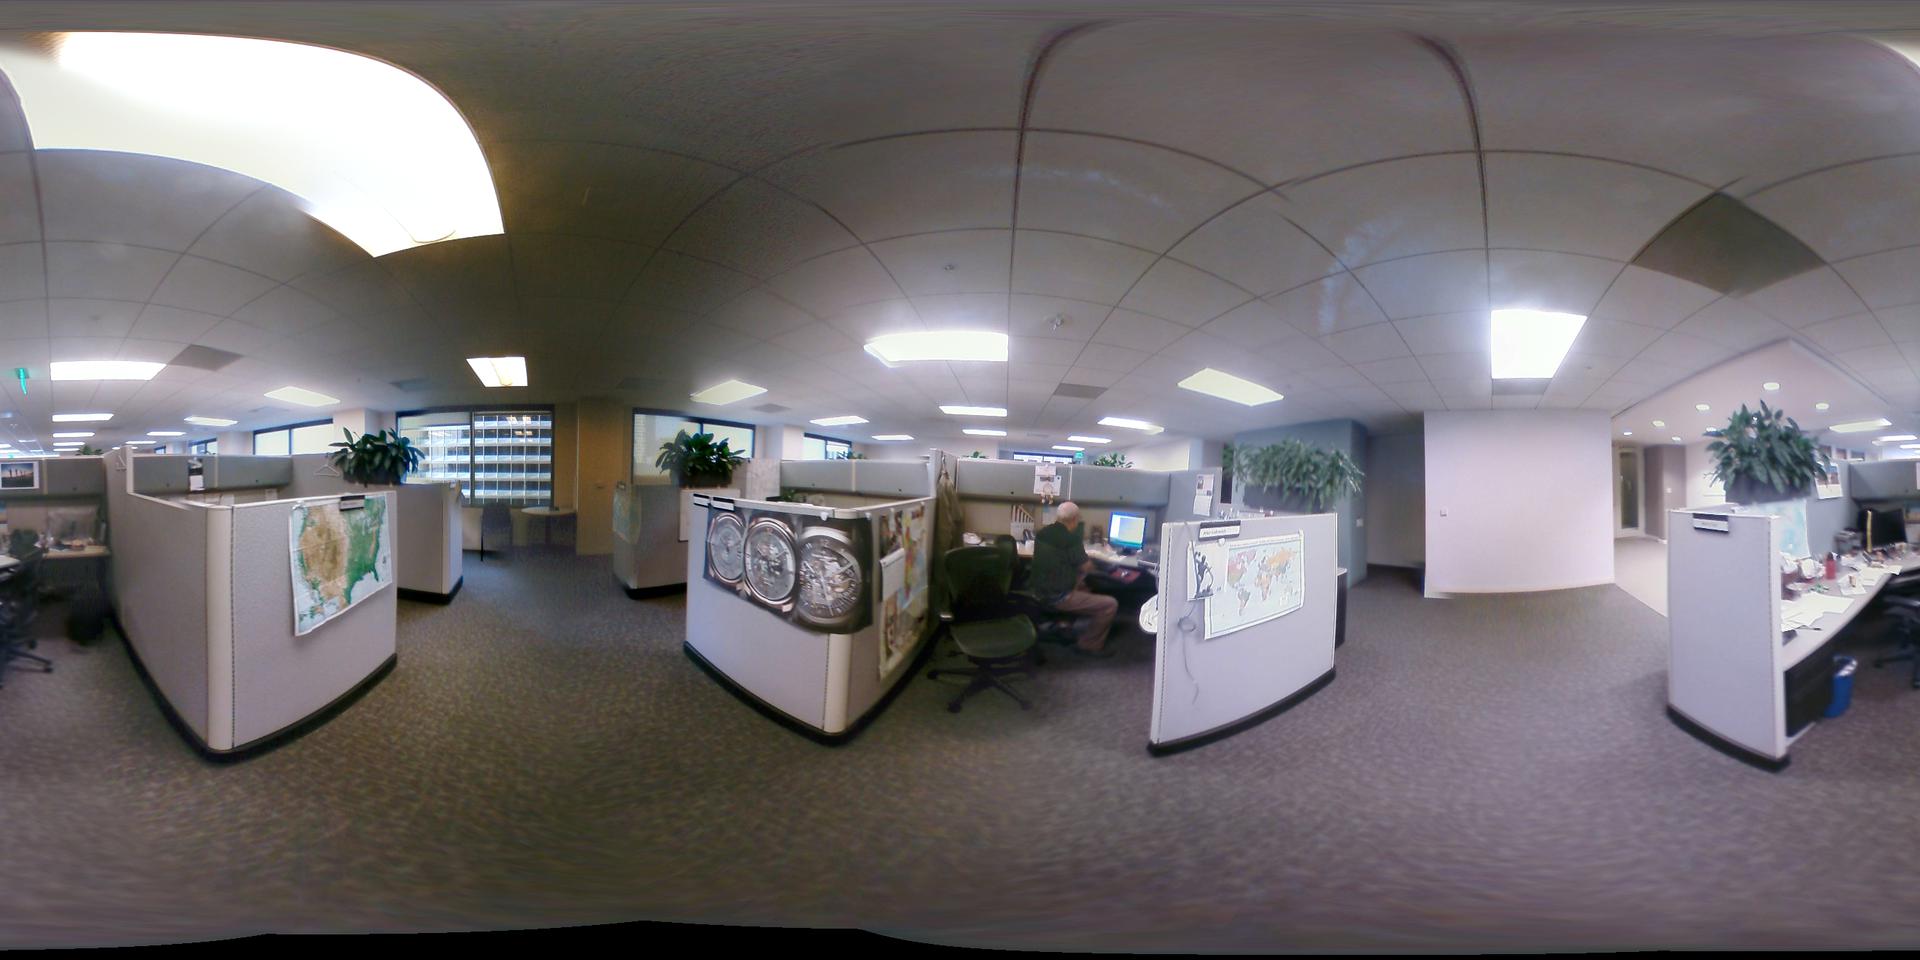
Referred object: Black chair behind the person

Referred object: the three round silver clocks